Sugiol

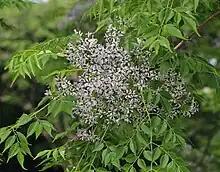
"Melia azedarach" flowers, of the family meliaceae. Low levels of Sugiol has been detected in this family of angiosperms.

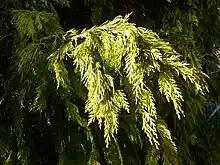
"Chamaecyparis lawsonia", a conifer species in the family Cupressaceae. This family has been observed to contain sugiol

Abietanes may fall into one of two classes, either regular or phenolic. Regular abietanes are common across all conifers, whereas phenolic abietanes are usually found in more specific families and are mostly absent from pinaceae. There are a few exceptions to this, including detection of ferruginol and its derivative in "Cedrus atlantica" and "Pinus sylvestris".